2nd Canadian Division during World War II

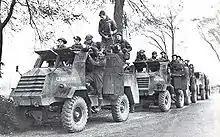
Forces of the Royal Hamilton Light Infantry, part of the 2nd Canadian Infantry Division, move towards South Beveland during the Battle of the Scheldt, October 1944

The 2nd Canadian Division, an infantry division of the Canadian Army, was mobilized for war service on 1September 1939 at the outset of World War II. Adopting the designation of the 2nd Canadian Division, it was initially composed of volunteers within brigades established along regional lines, though a halt in recruitment in the early months of the war caused a delay in the formation of brigade and divisional headquarters. With questions concerning overseas deployment resolved, the division's respective commands were formed in May and June 1940, and at British Prime Minister Winston Churchill's request, the division was deployed to the United Kingdom between 1August and 25December 1940, forming part of the Canadian Corps.